Future of the Royal Navy

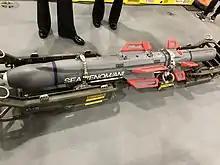
A dummy Sea Venom anti-ship missile on board HMS Prince of Wales (R09).

The Royal Marines have been downsized and restructured in recent years, while the Navy's Albion-class assault ships were withdrawn from service in 2024/25 significantly impacting the U.K.'s power projection capabilities.